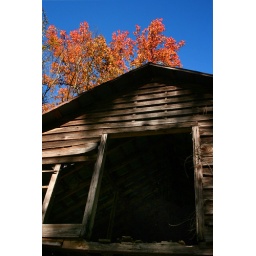
Teke house barn with autumn trees and blue skies above